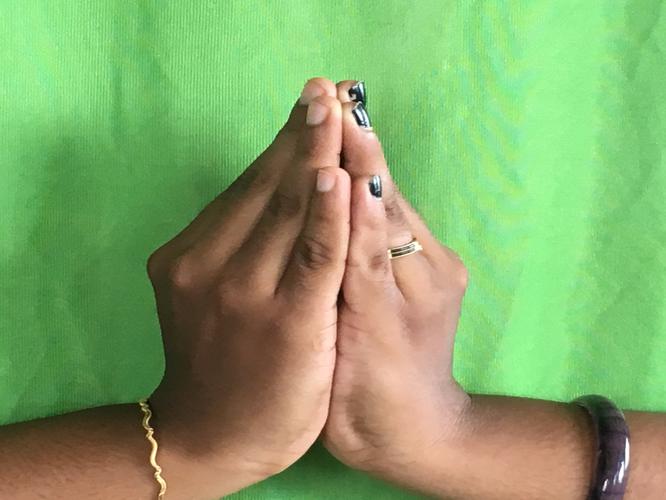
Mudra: Kapotham
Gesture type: double_hand